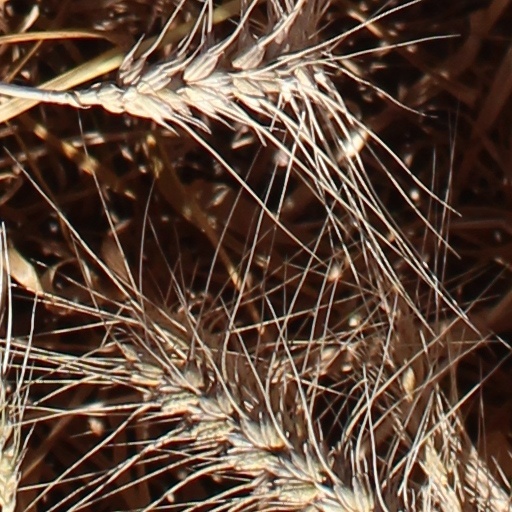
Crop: wheat